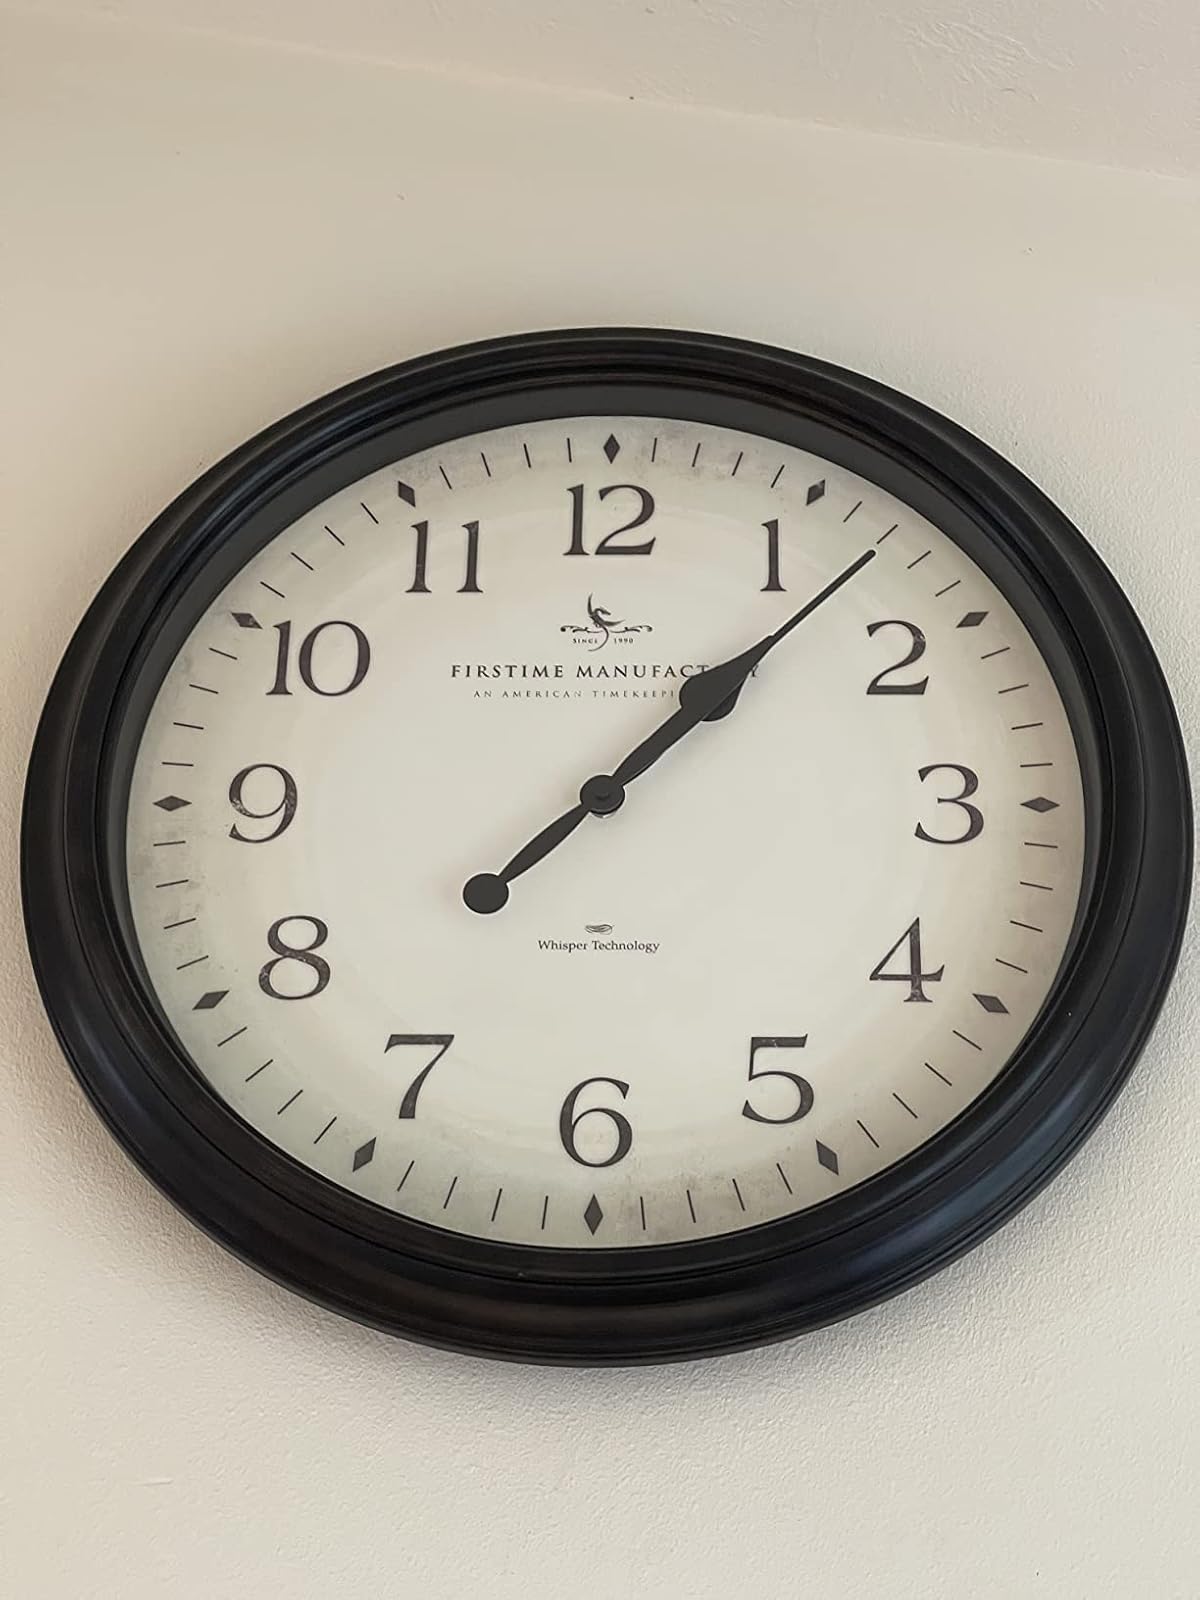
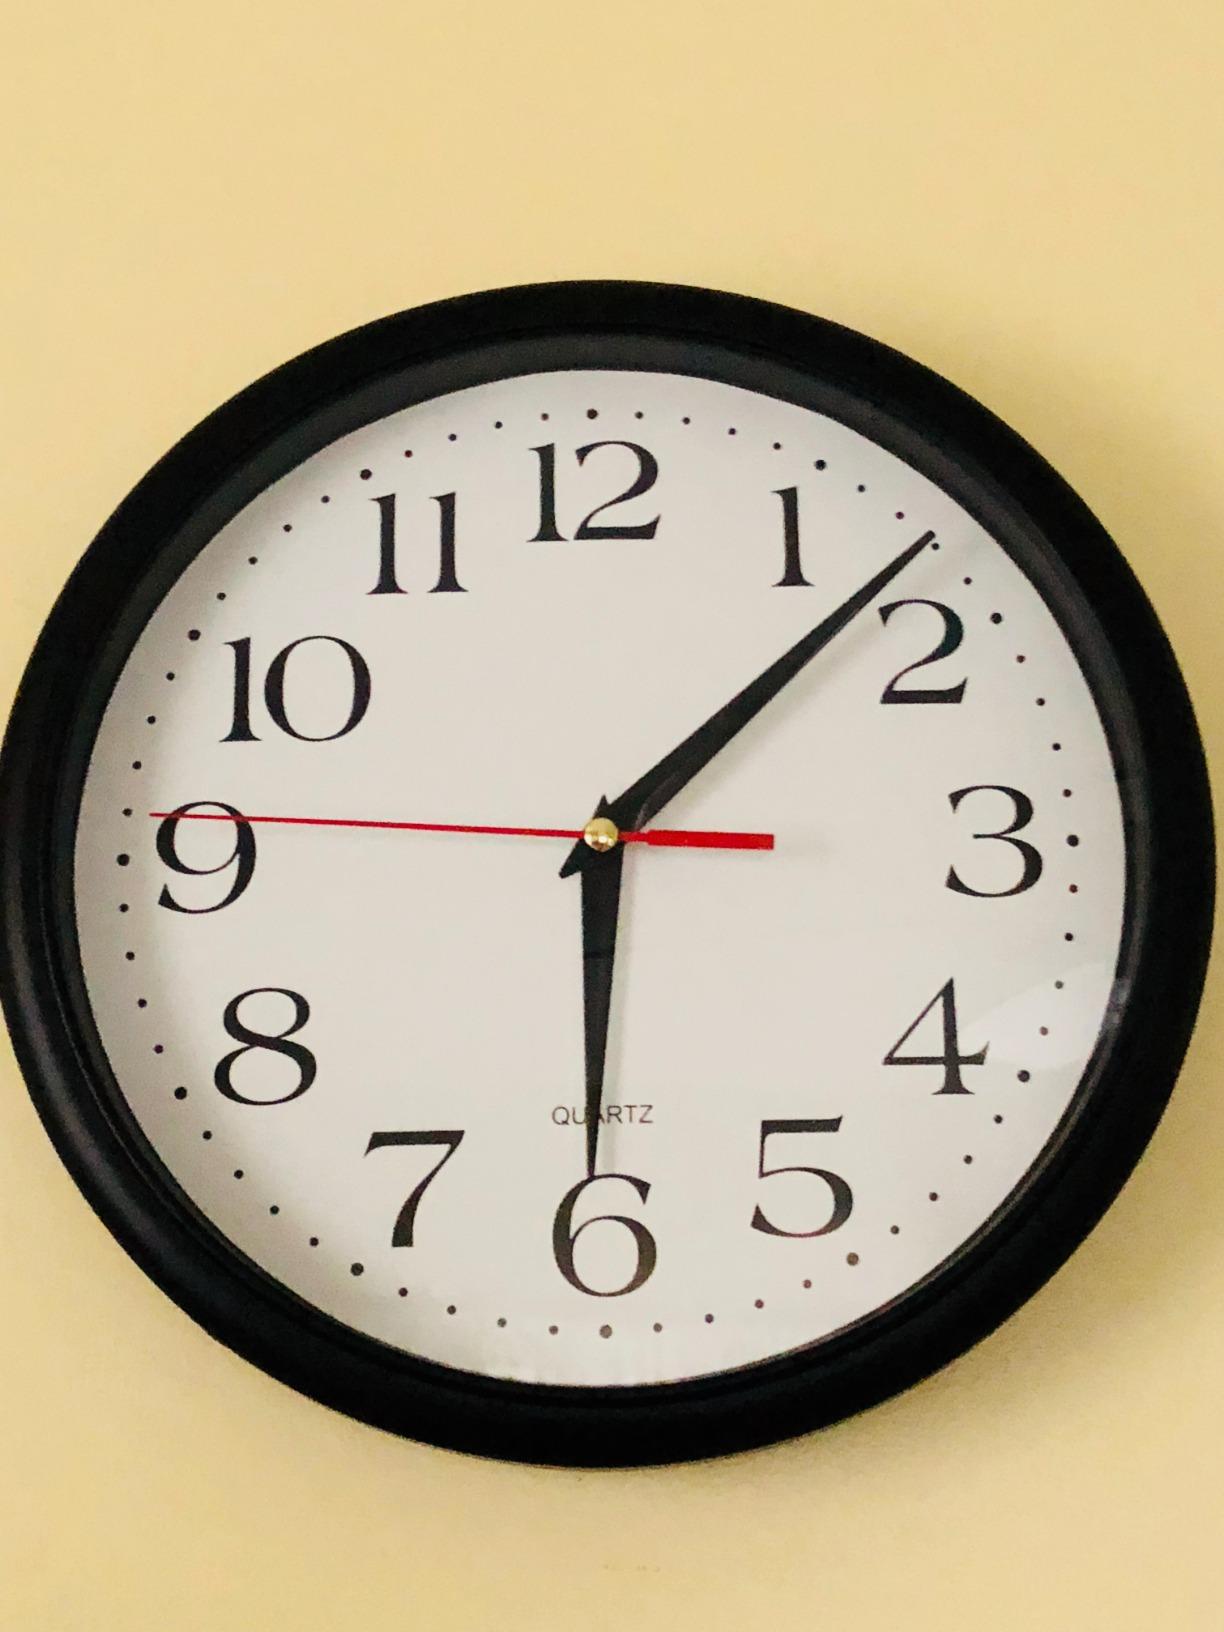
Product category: clock
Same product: no